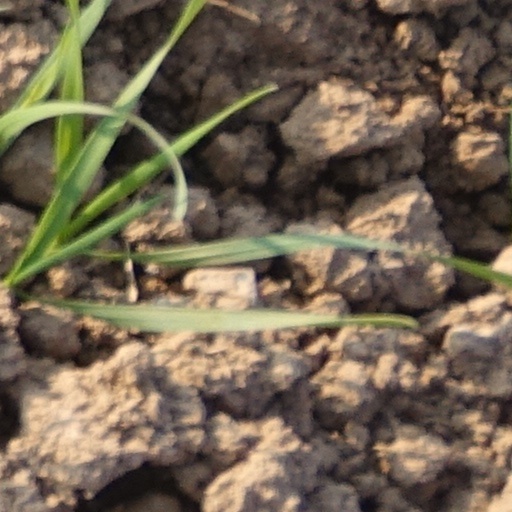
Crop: wheat